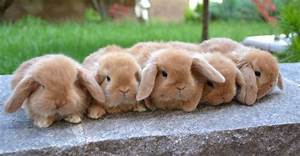
Label: dog